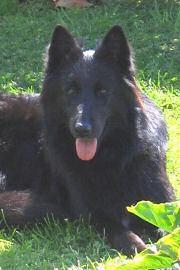
groenendael